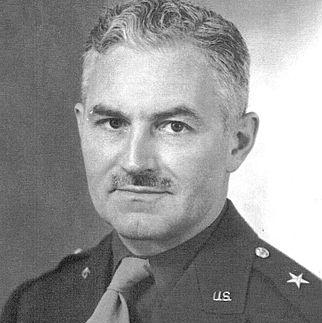
Age: 44